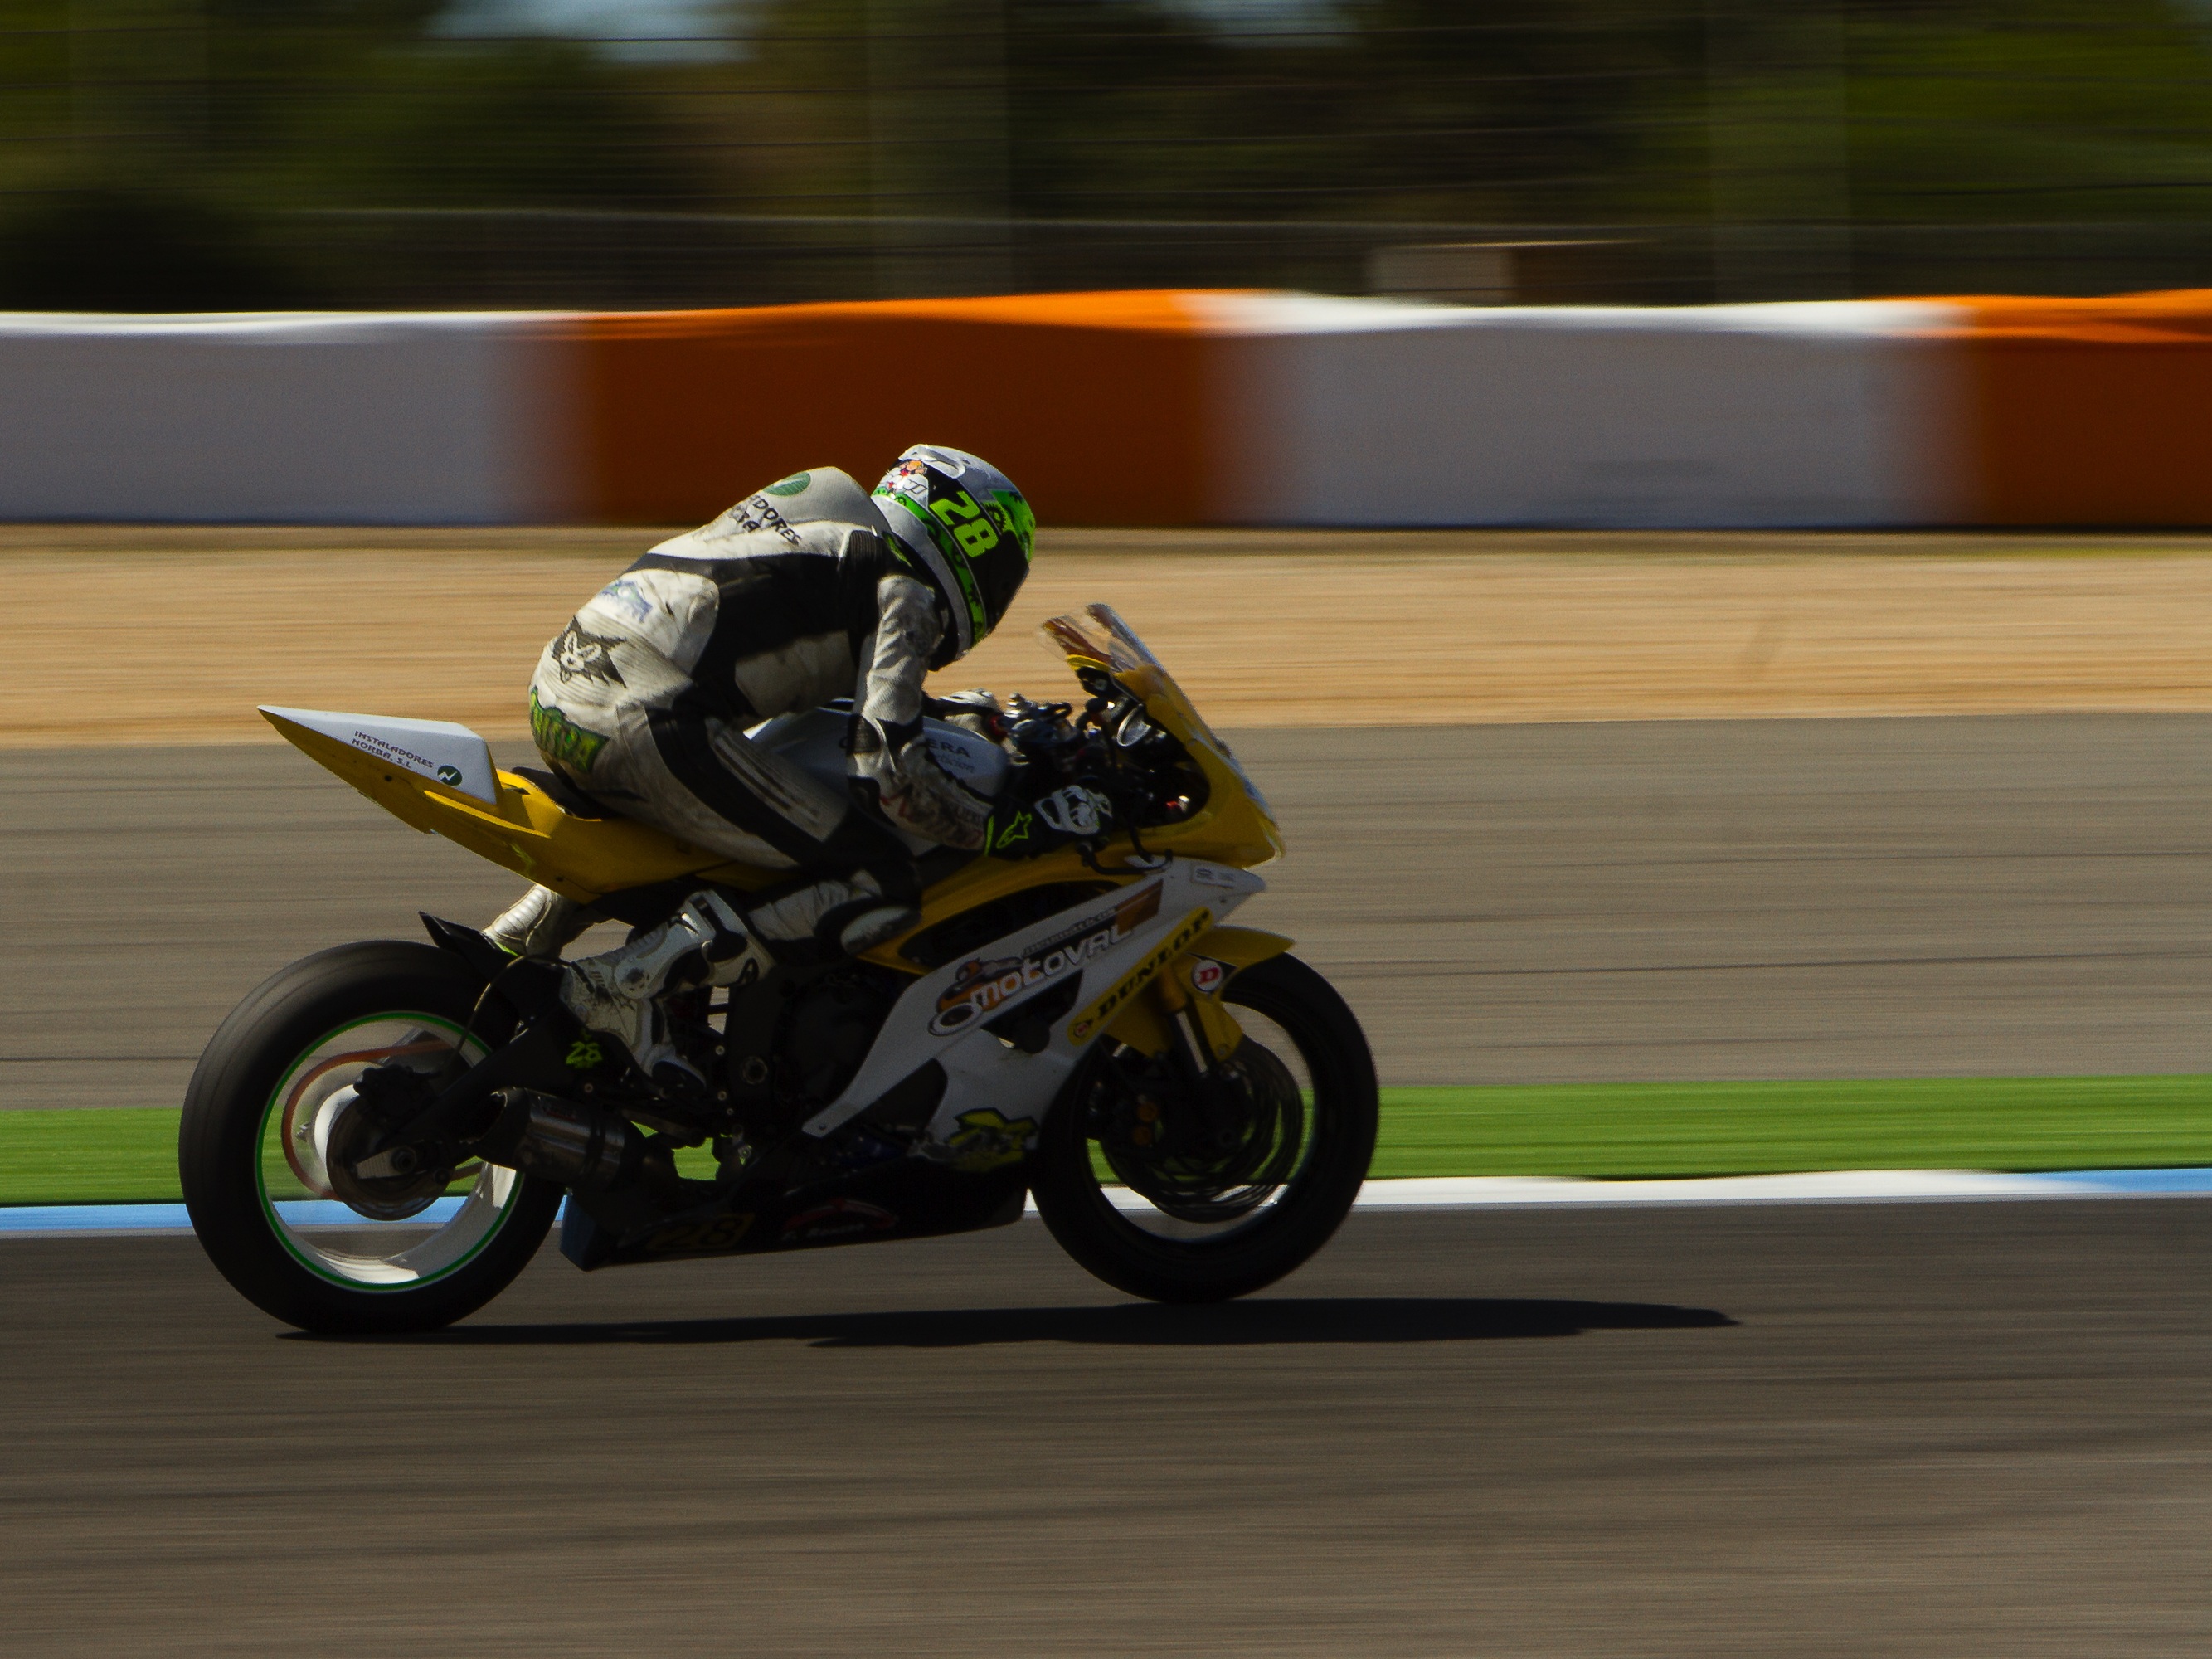
car, vehicle, motorcycle, race, sports, racing, race track, motorcycles, motorsport, motorcycling, motorcycle racing, road racing, automobile make, stunt performer, superbike racing, sbk